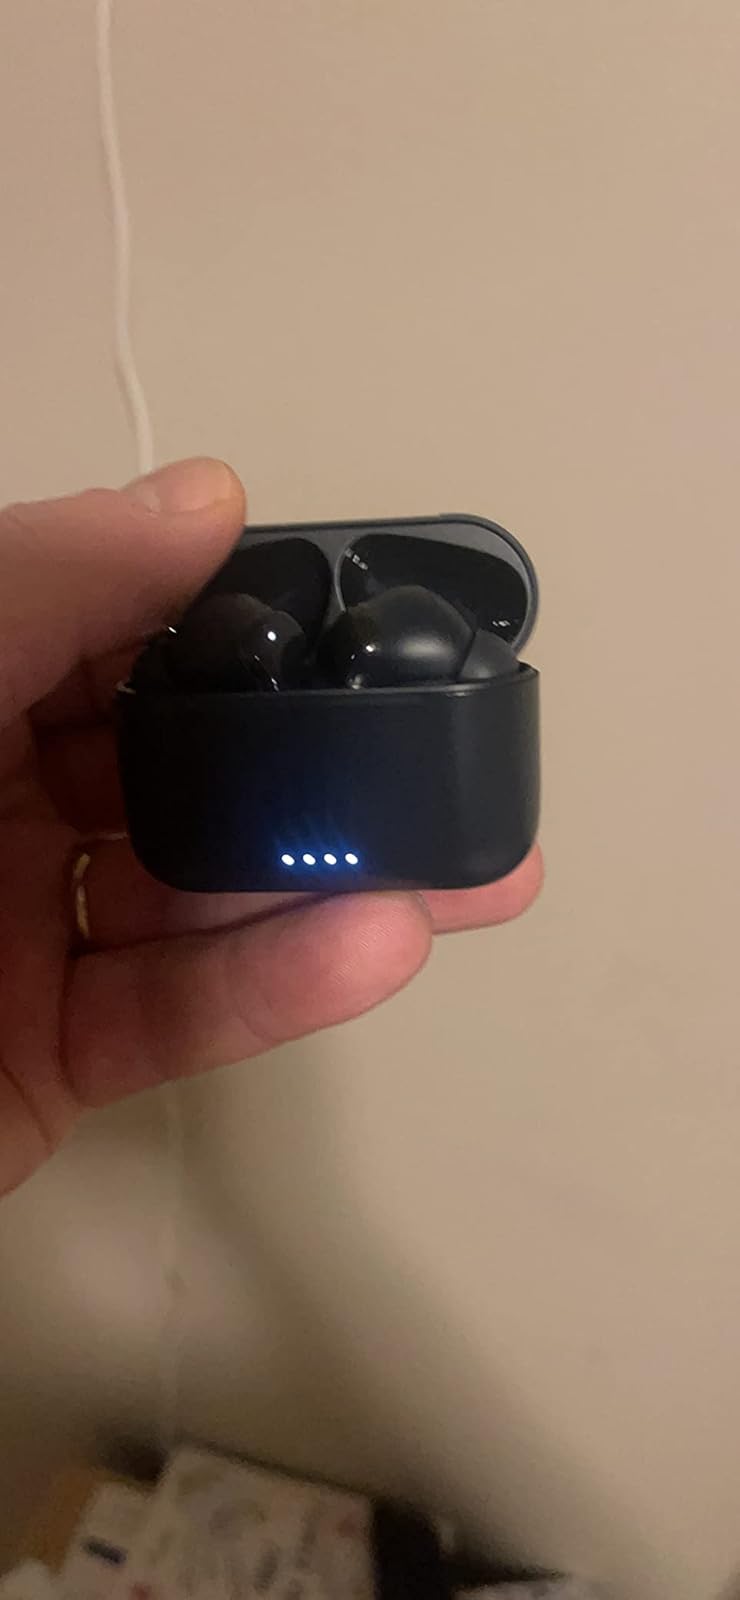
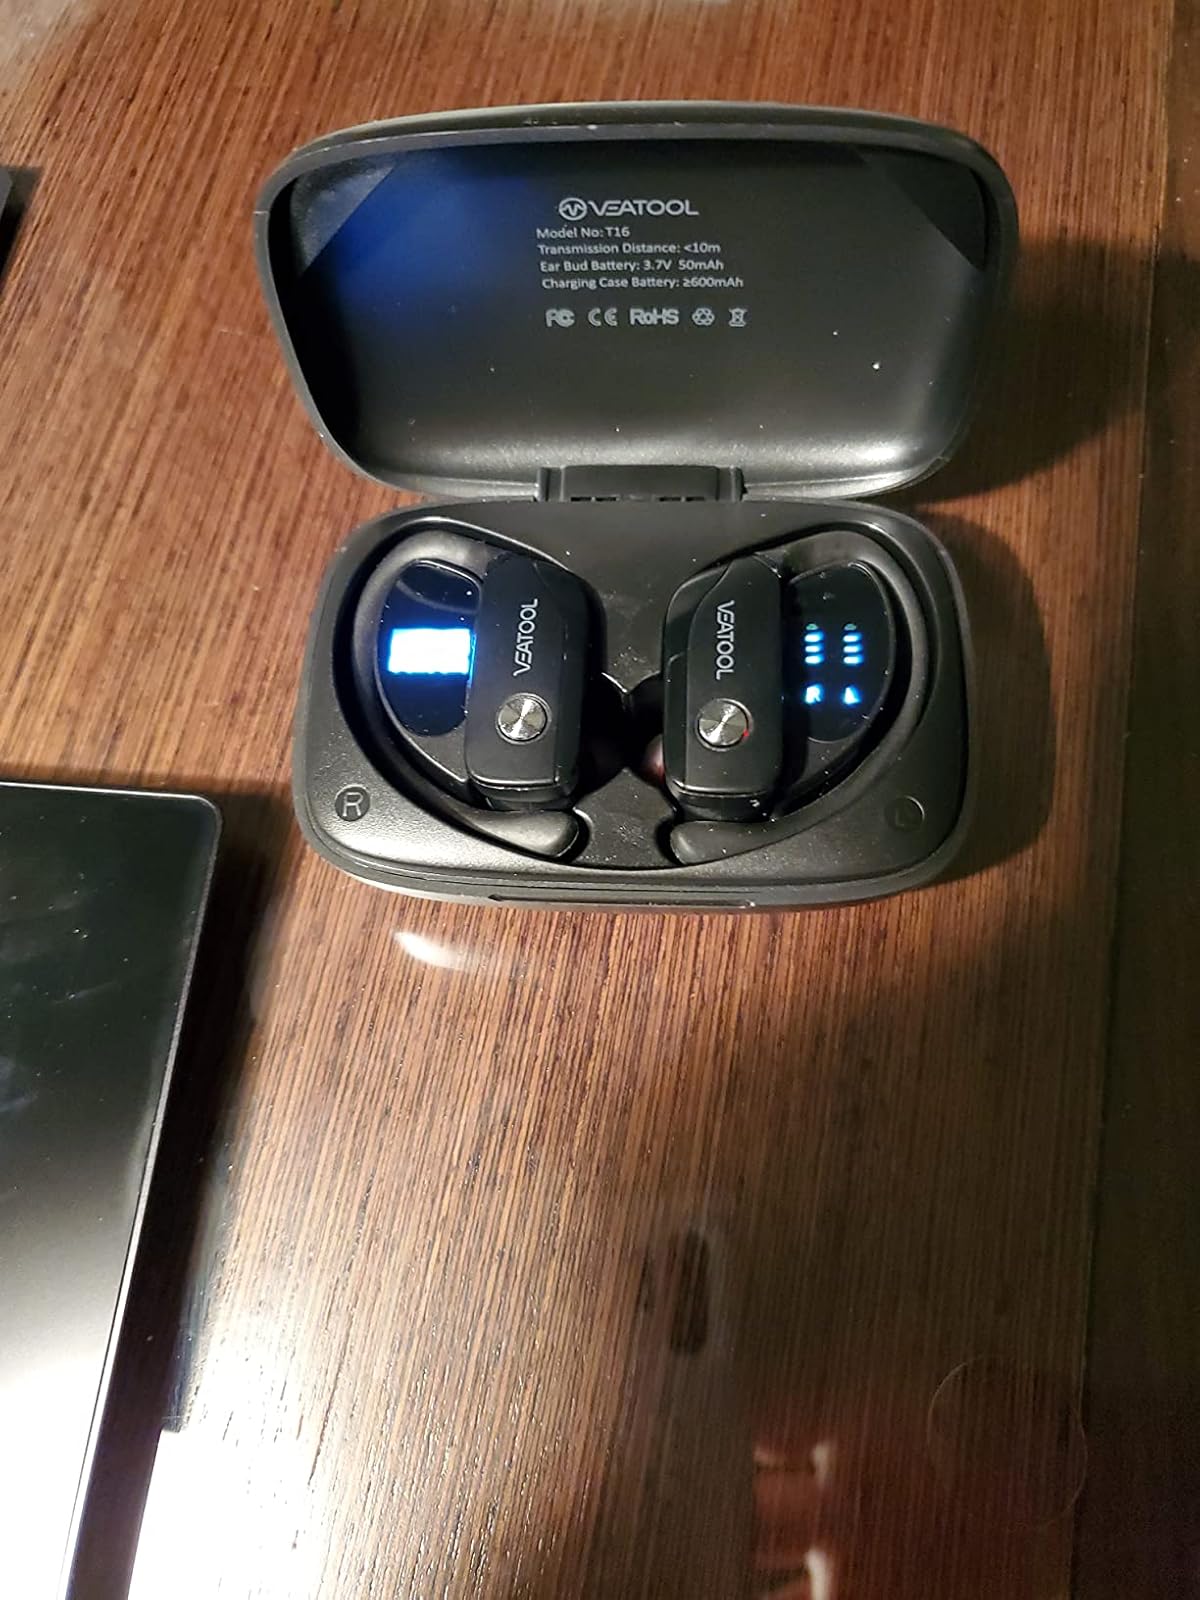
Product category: earbuds
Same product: no